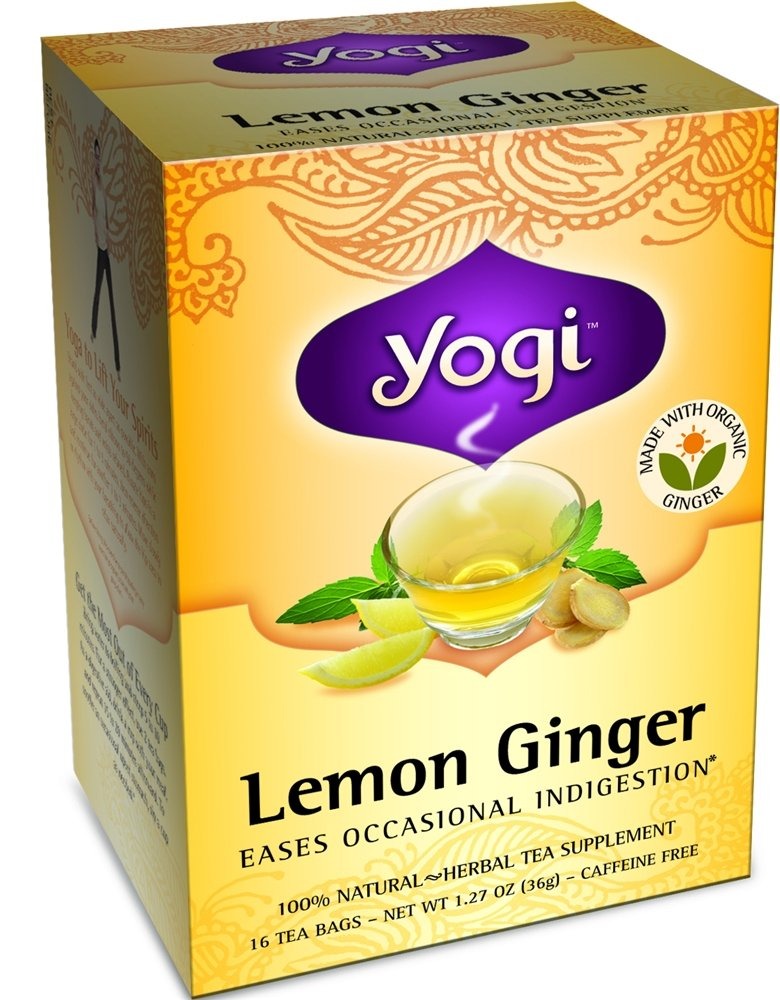
Item Name: Yogi Og3 Lemon Ginger Tea Bags, 16 Count
Bullet Point 1: We use Organic Ginger to support digestion and warm the metabolism.
Bullet Point 2: The sourness of Lemon provides the perfect counterpoint to the piquant-sweet taste of Ginger.
Bullet Point 3: Our Lemon Ginger tea supports digestion
Value: 16.0
Unit: Count

Price: 4.49